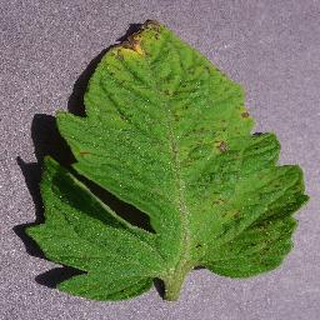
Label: tomato_septoria_leaf_spot